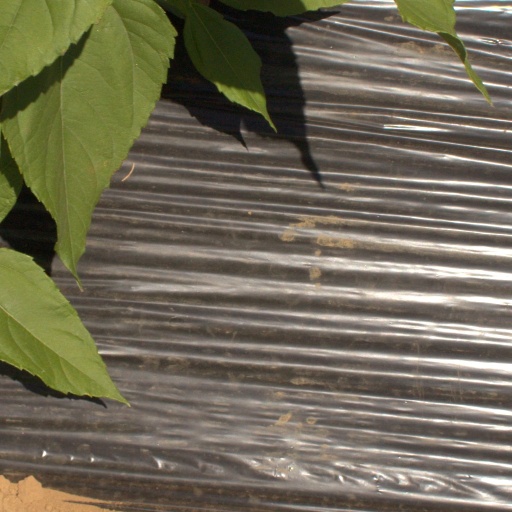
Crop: Jerusalem artichoke